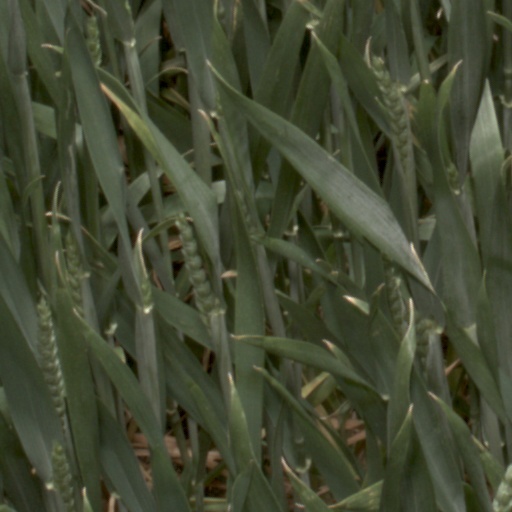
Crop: wheat